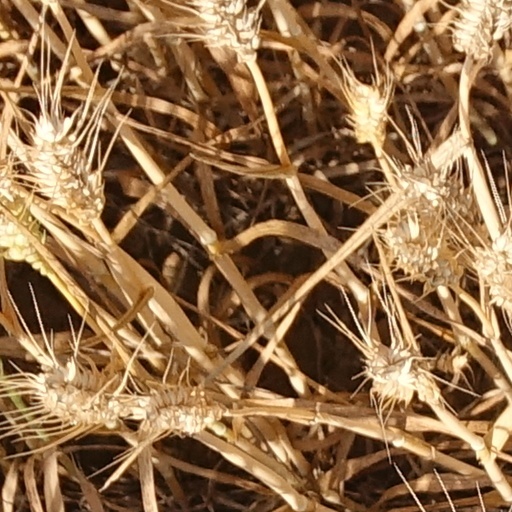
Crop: wheat